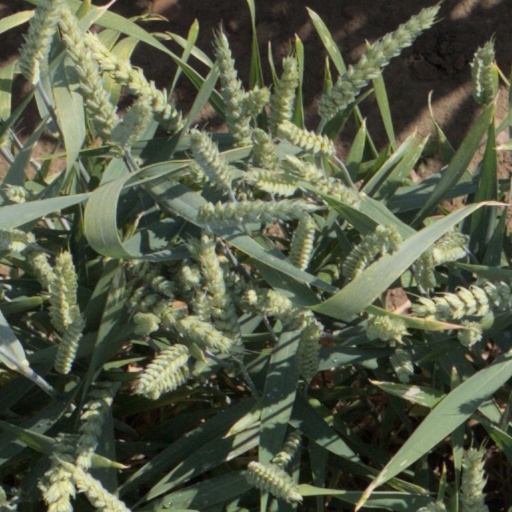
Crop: wheat